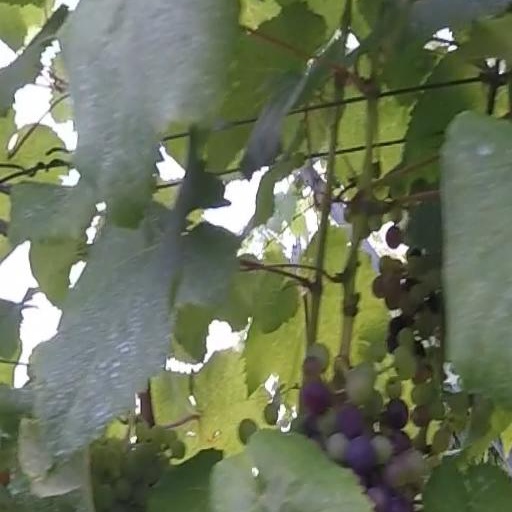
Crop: grape